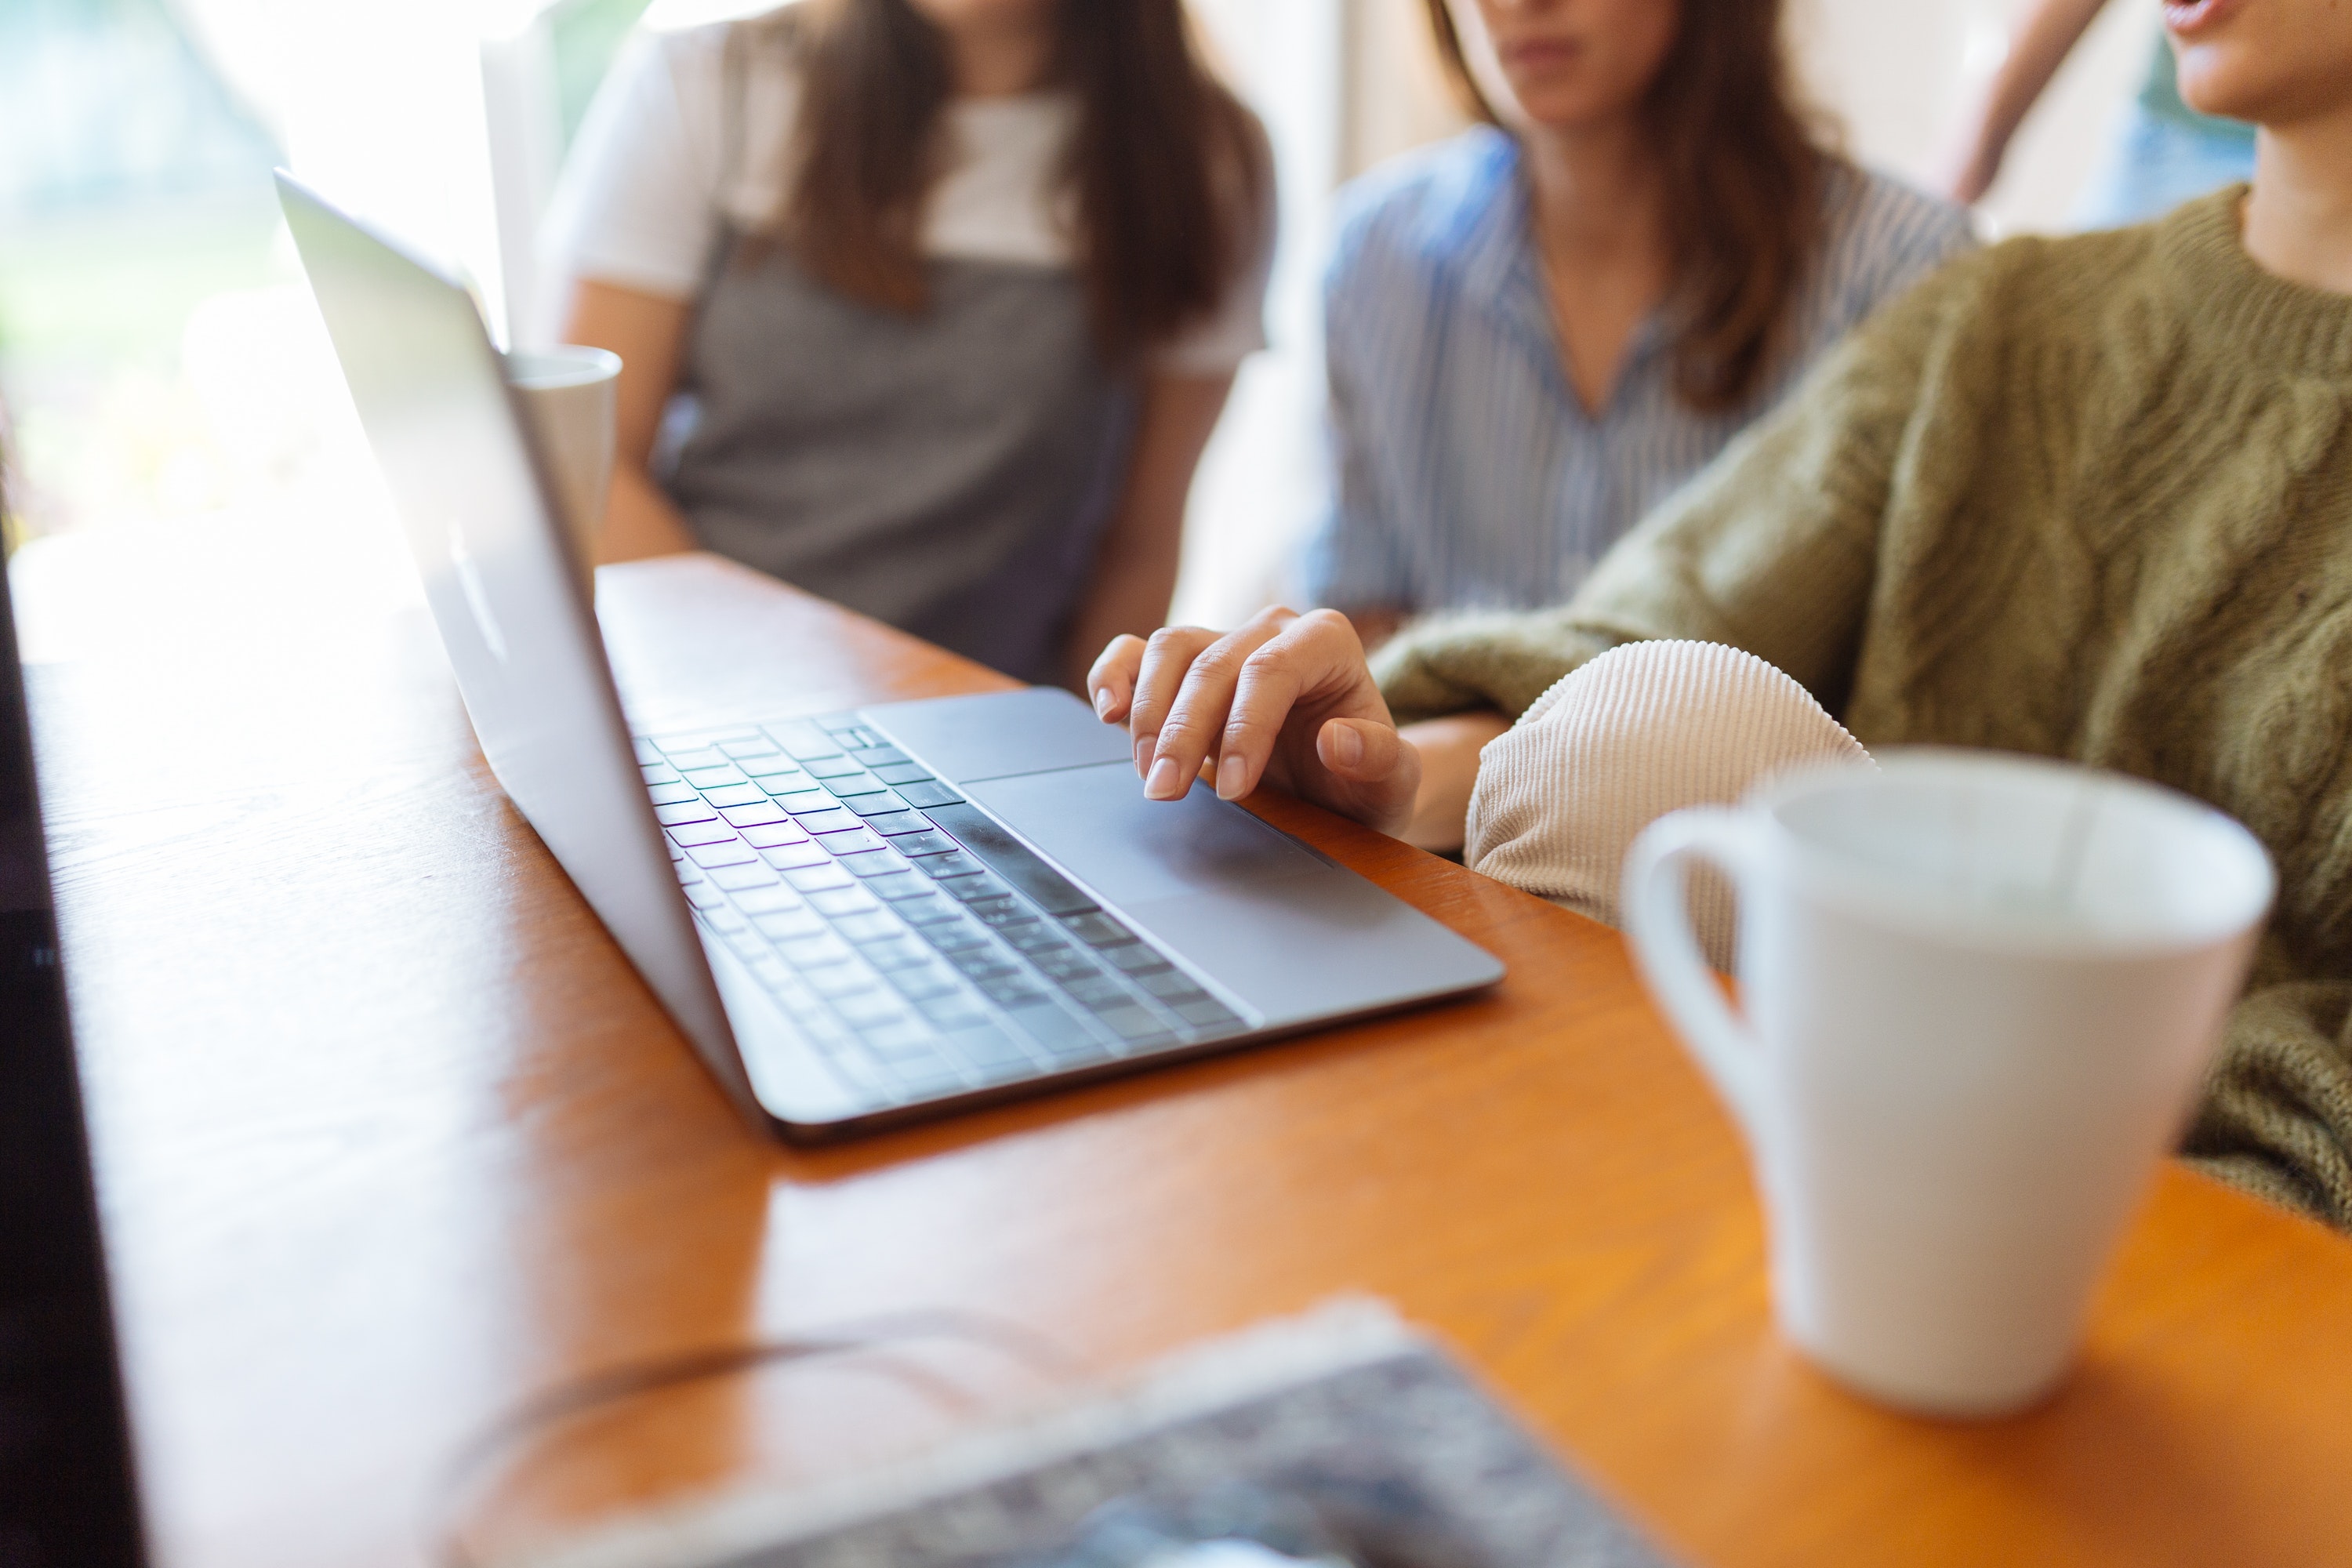
learning, technology, electronic device, computer, job, laptop, hand, student, gadget, sitting, leisure, conversation